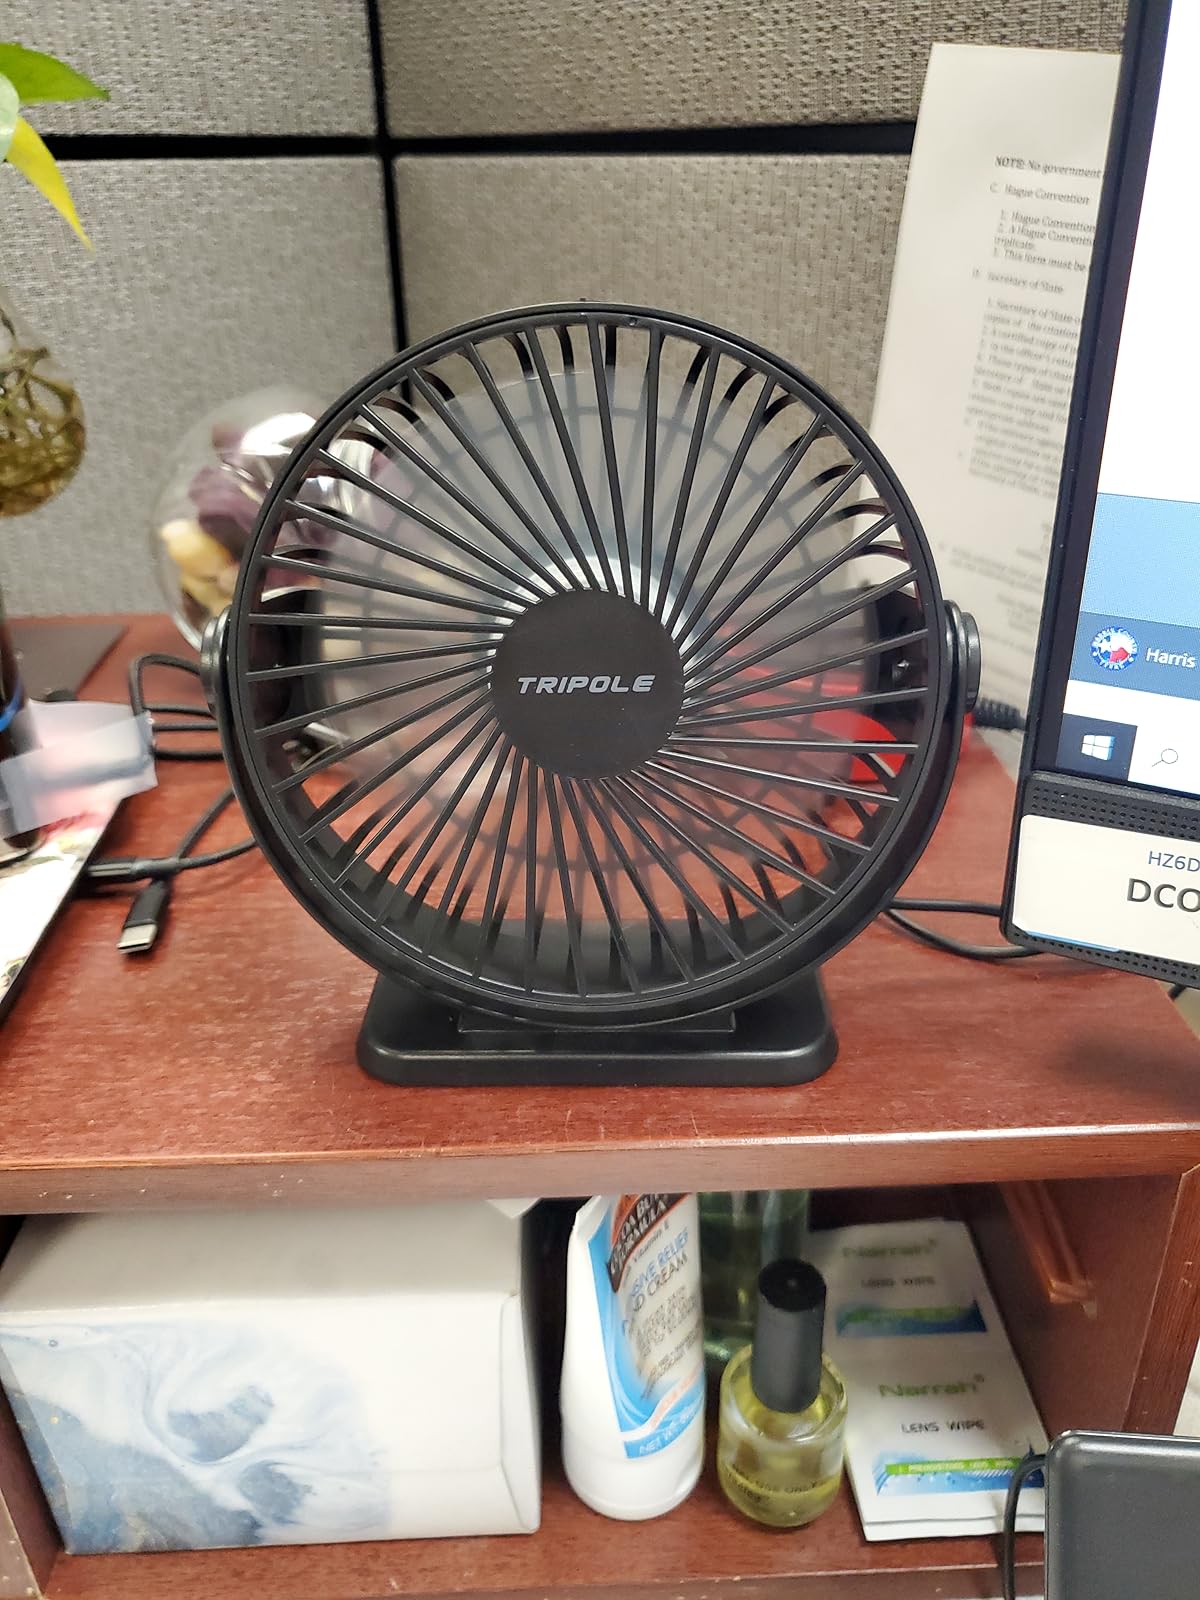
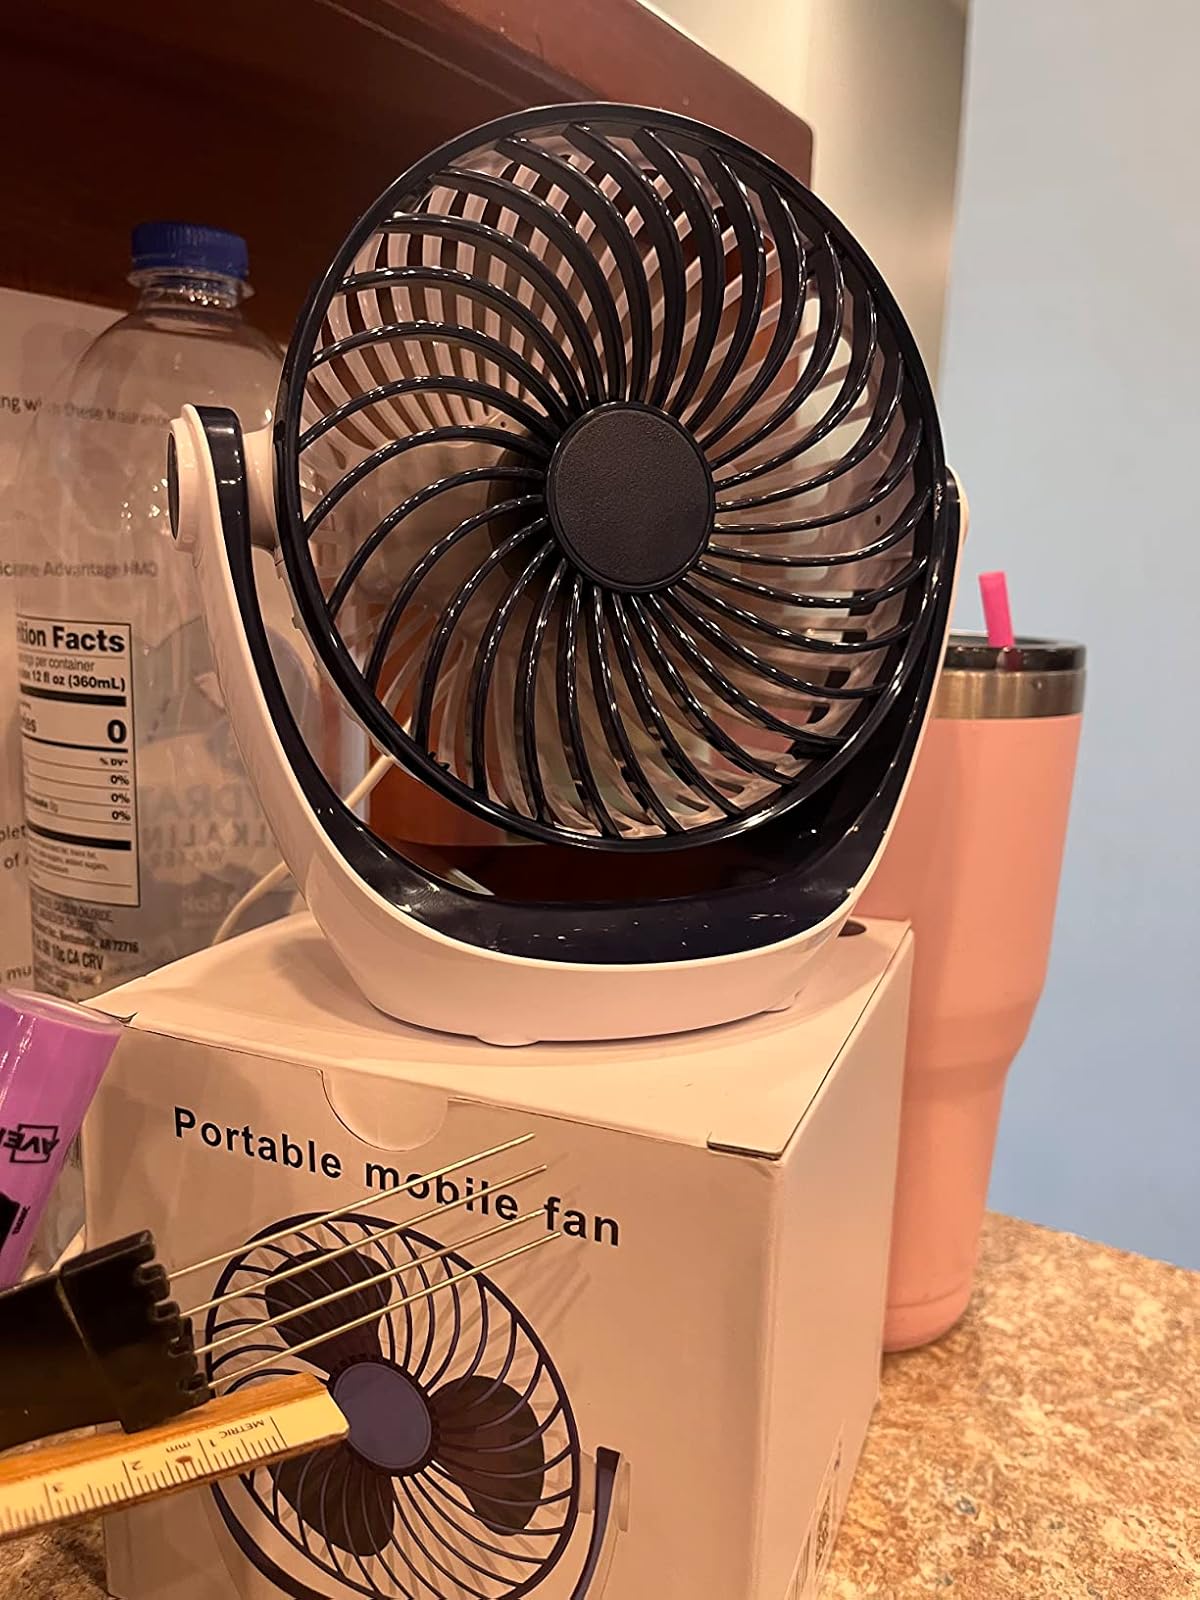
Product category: fan
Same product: no